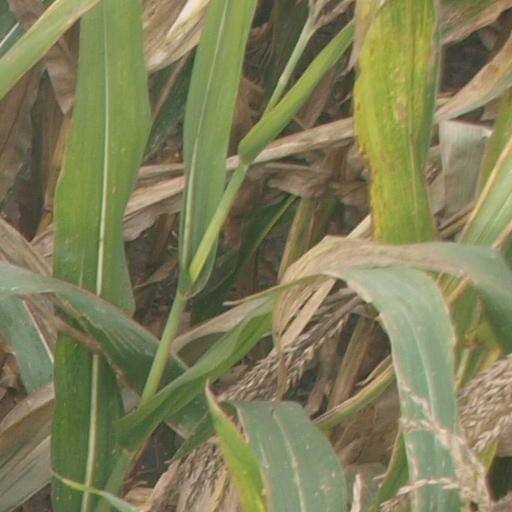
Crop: maize; corn